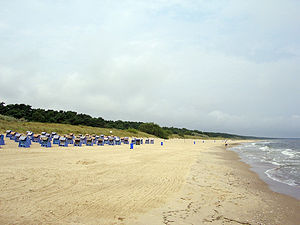
Trassenheide
Trassenheide er en badeby og kommune i det nordøstlige Tyskland, beliggende i Amt Usedom-Nord i den nordlige